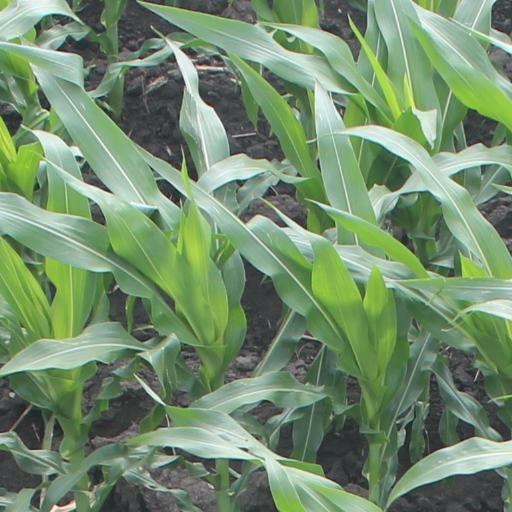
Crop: maize; corn